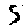
Label: 5